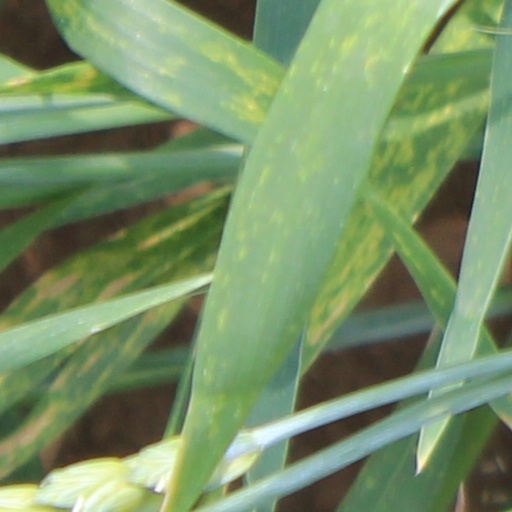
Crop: wheat